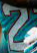
Number: 2